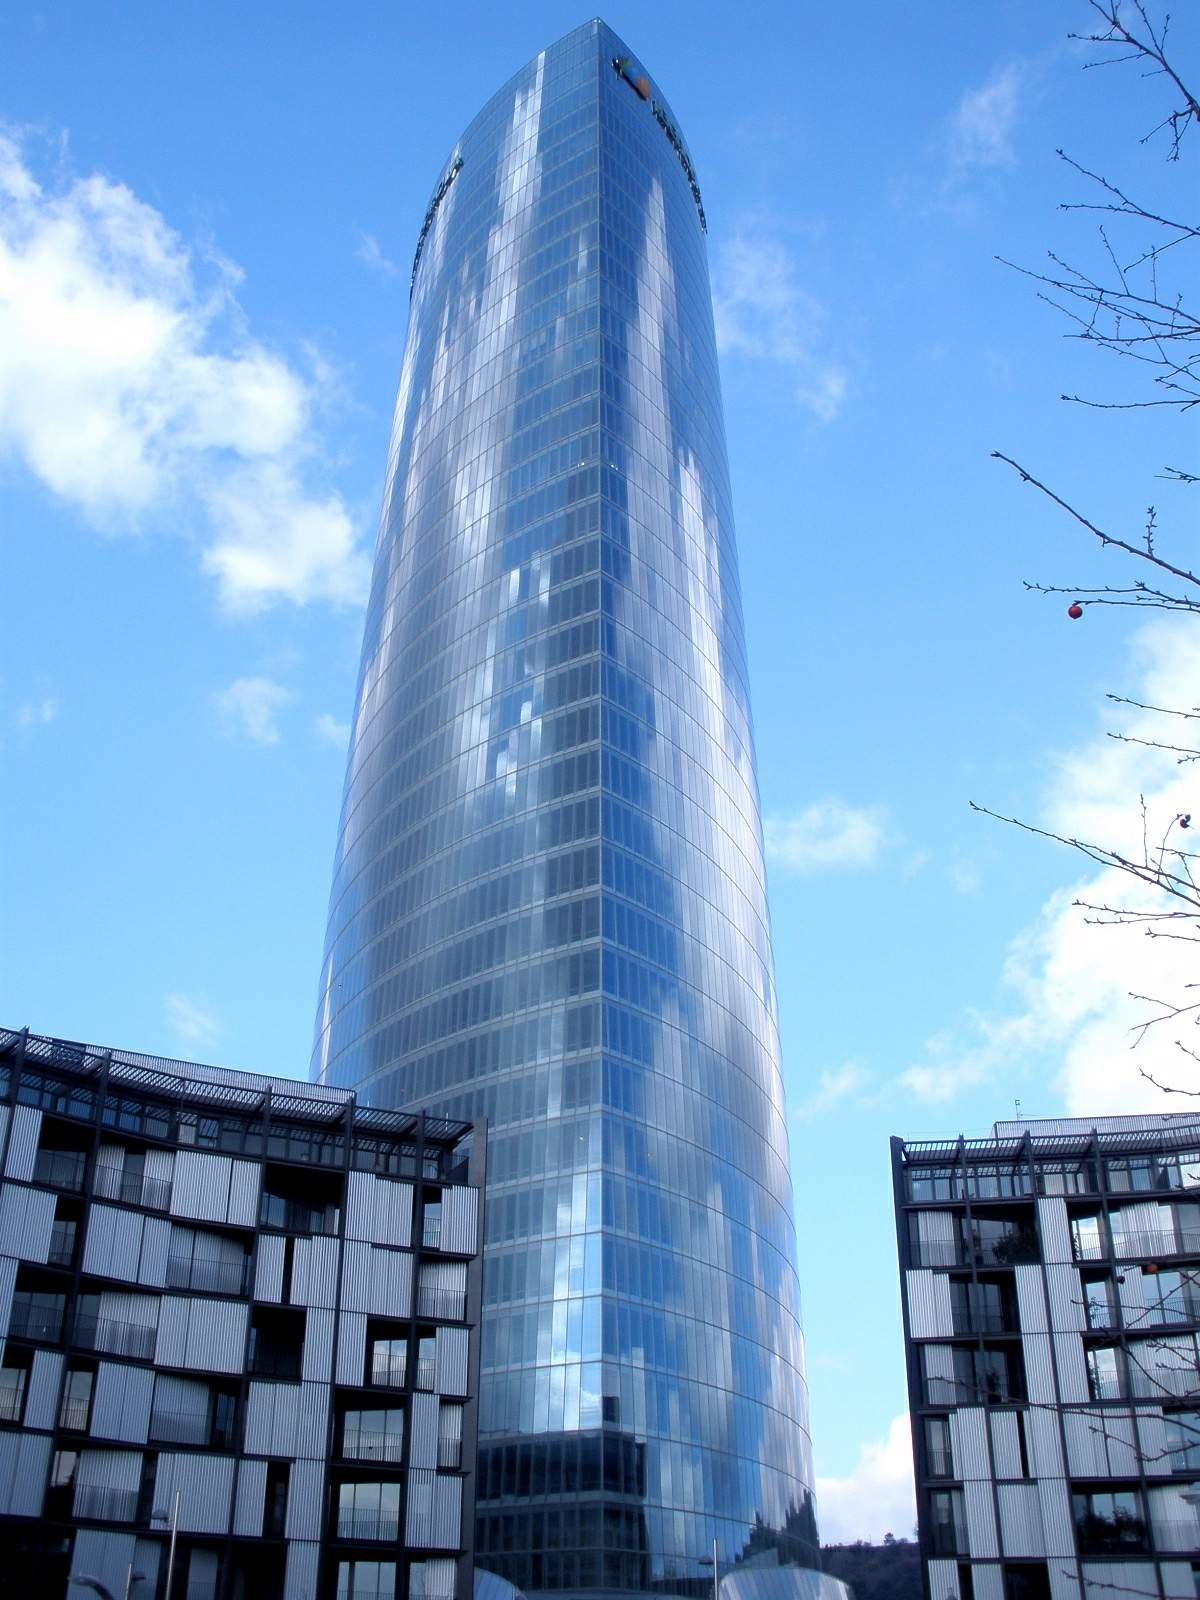
architecture, structure, sky, glass, city, skyscraper, tower, landmark, facade, blue, modern, tower block, outside, clouds, spain, buildings, spire, bilbao, cities